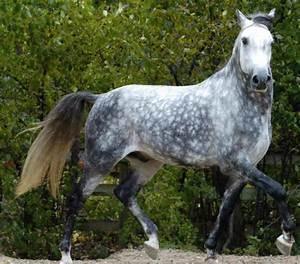
horse